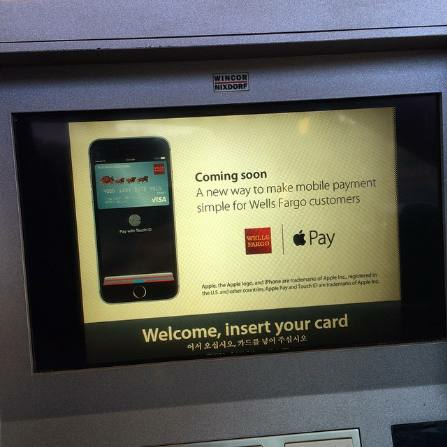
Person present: No